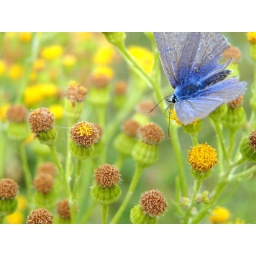
BLAUWTJE,male blue butterfly - this was taken in Spaarnwoude